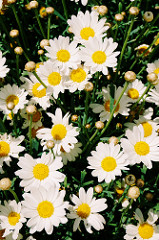
Flower: daisy